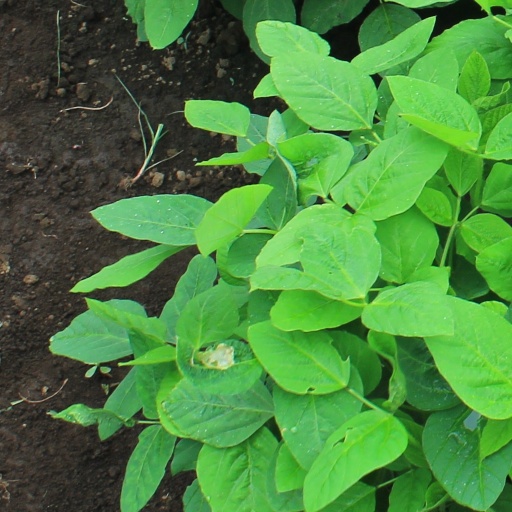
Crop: soybean